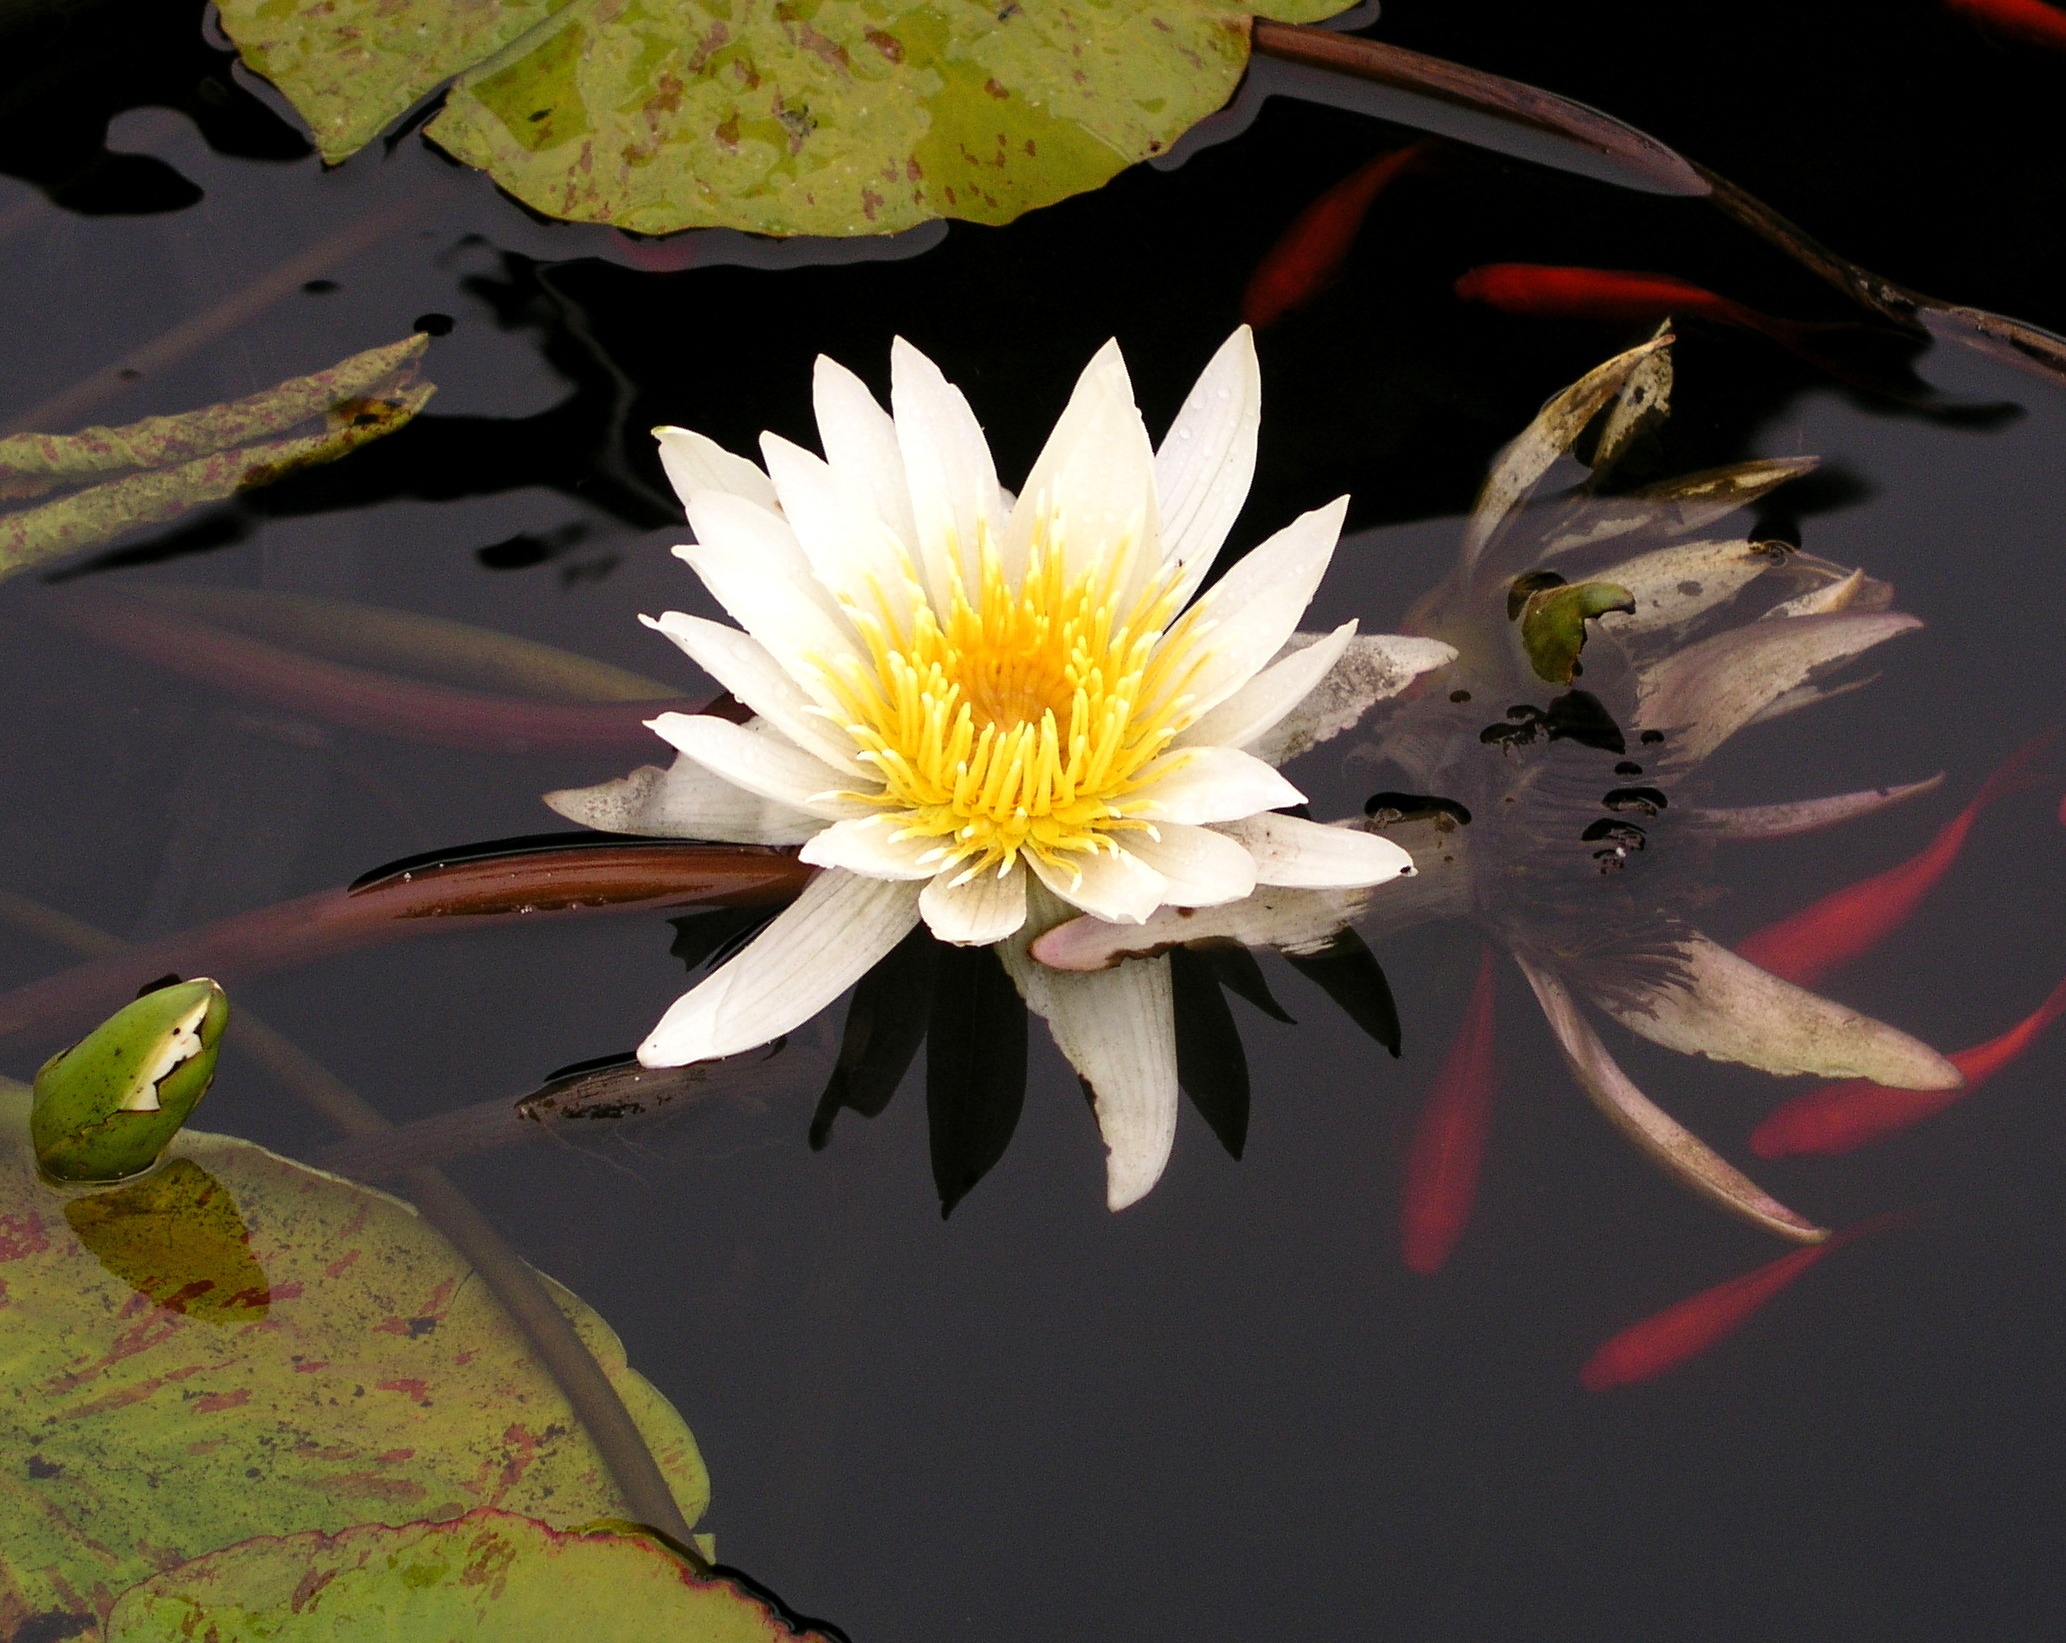
water, nature, blossom, plant, white, leaf, flower, petal, pond, tranquility, green, reflection, tranquil, peaceful, natural, contemplate, park, calm, botany, aquatic, yellow, garden, fish, flora, zen, water lily, close up, pods, meditation, petals, lotus, lily, koi, waterlily, calming, therapy, macro photography, flowering plant, therapeutic, land plant